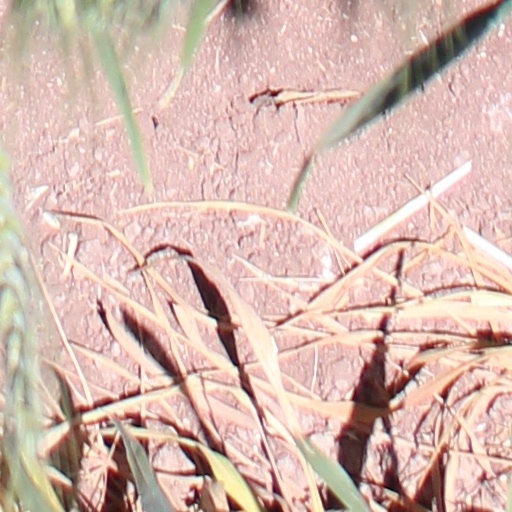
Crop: wheat